Wissahickon Creek

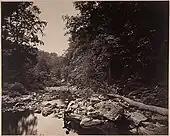
"Wissahickon Creek near Philadelphia" photo by John Moran, c. 1865

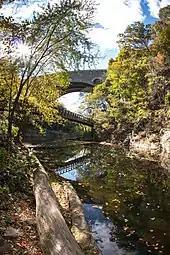
Wissahickon Creek with Wissahickon Memorial Bridge in Background, 2008

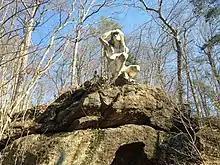
The Teedyuscung statue

Though at first fairly tame, in its last , the Wissahickon stream drops over in altitude. Its dramatic geography and dense forest attract thousands of walkers, riders, and bikers.